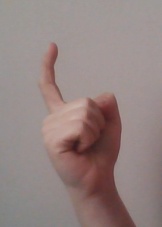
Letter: ra